Reuben Shemitz

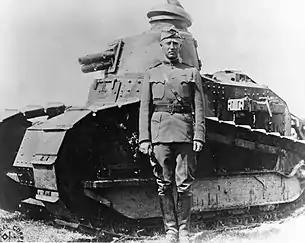
Shemitz served under Patton (here, in France in 1918 with a Renault FT tank)

Instead, Shemitz dropped out of school in circa 1916-1917 and joined the Troop A Cavalry of Connecticut to fight Pancho Villa in Mexico. Then, he fought under George S. Patton in France during World War I. He became a captain but was also gassed.